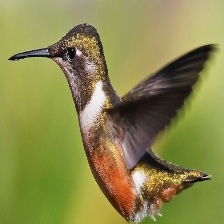
Species: AMETHYST WOODSTAR
Scientific name: CALLIPHLOX AMETHYSTINA
ImageNet parent category: hummingbird